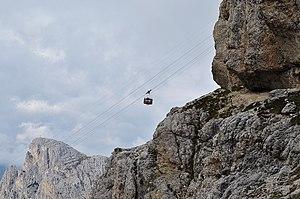
Le col de Falzarego culmine à 2 105 m dans les Dolomites. Situé en Vénétie, dans la province de Belluno, il relie Livinallongo del Col di Lana à Cortina d'Ampezzo par la route 48 des Dolomites, l'une des principales artères de communication des Dolomites.